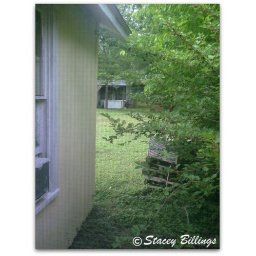
back yard view from the bathroom window in the old house @ moulton